Hugo Barra

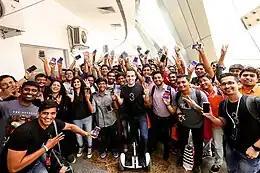

Barra joined American technology company Google in London in March 2008 as Group Product Manager for the Google Mobile team. In the Google Mobile team, Barra led the development of several early versions of Google's flagship mobile applications, such as Google Voice Search, which became the technological foundation for the Google Assistant, as well as Google Maps Navigation with vector-based graphics, Google Translate with "conversation mode", the Google Goggles visual recognition app, and several others.